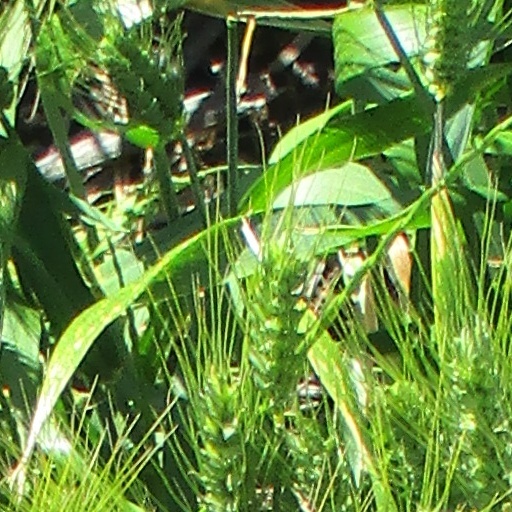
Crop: wheat